Homosexuality in India

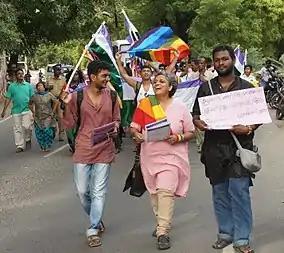

Madurai celebrated city's first LGBTQ Rainbow festival on 29 July 2012, Anjali Gopalan inaugurated Alan Turing Rainbow festival and flagged off the Asia's first Gender queer pride parade as a part of Turing Rainbow festival organised by Srishti Madurai, a literary and resource circle for alternative gender and sexualities. It was established by Gopi Shankar a student of The American College in Madurai to eradicate social discrimination faced by the LGBT and Genderqueer community. The objective of the organisation in to highlight 20 different types of Genders.